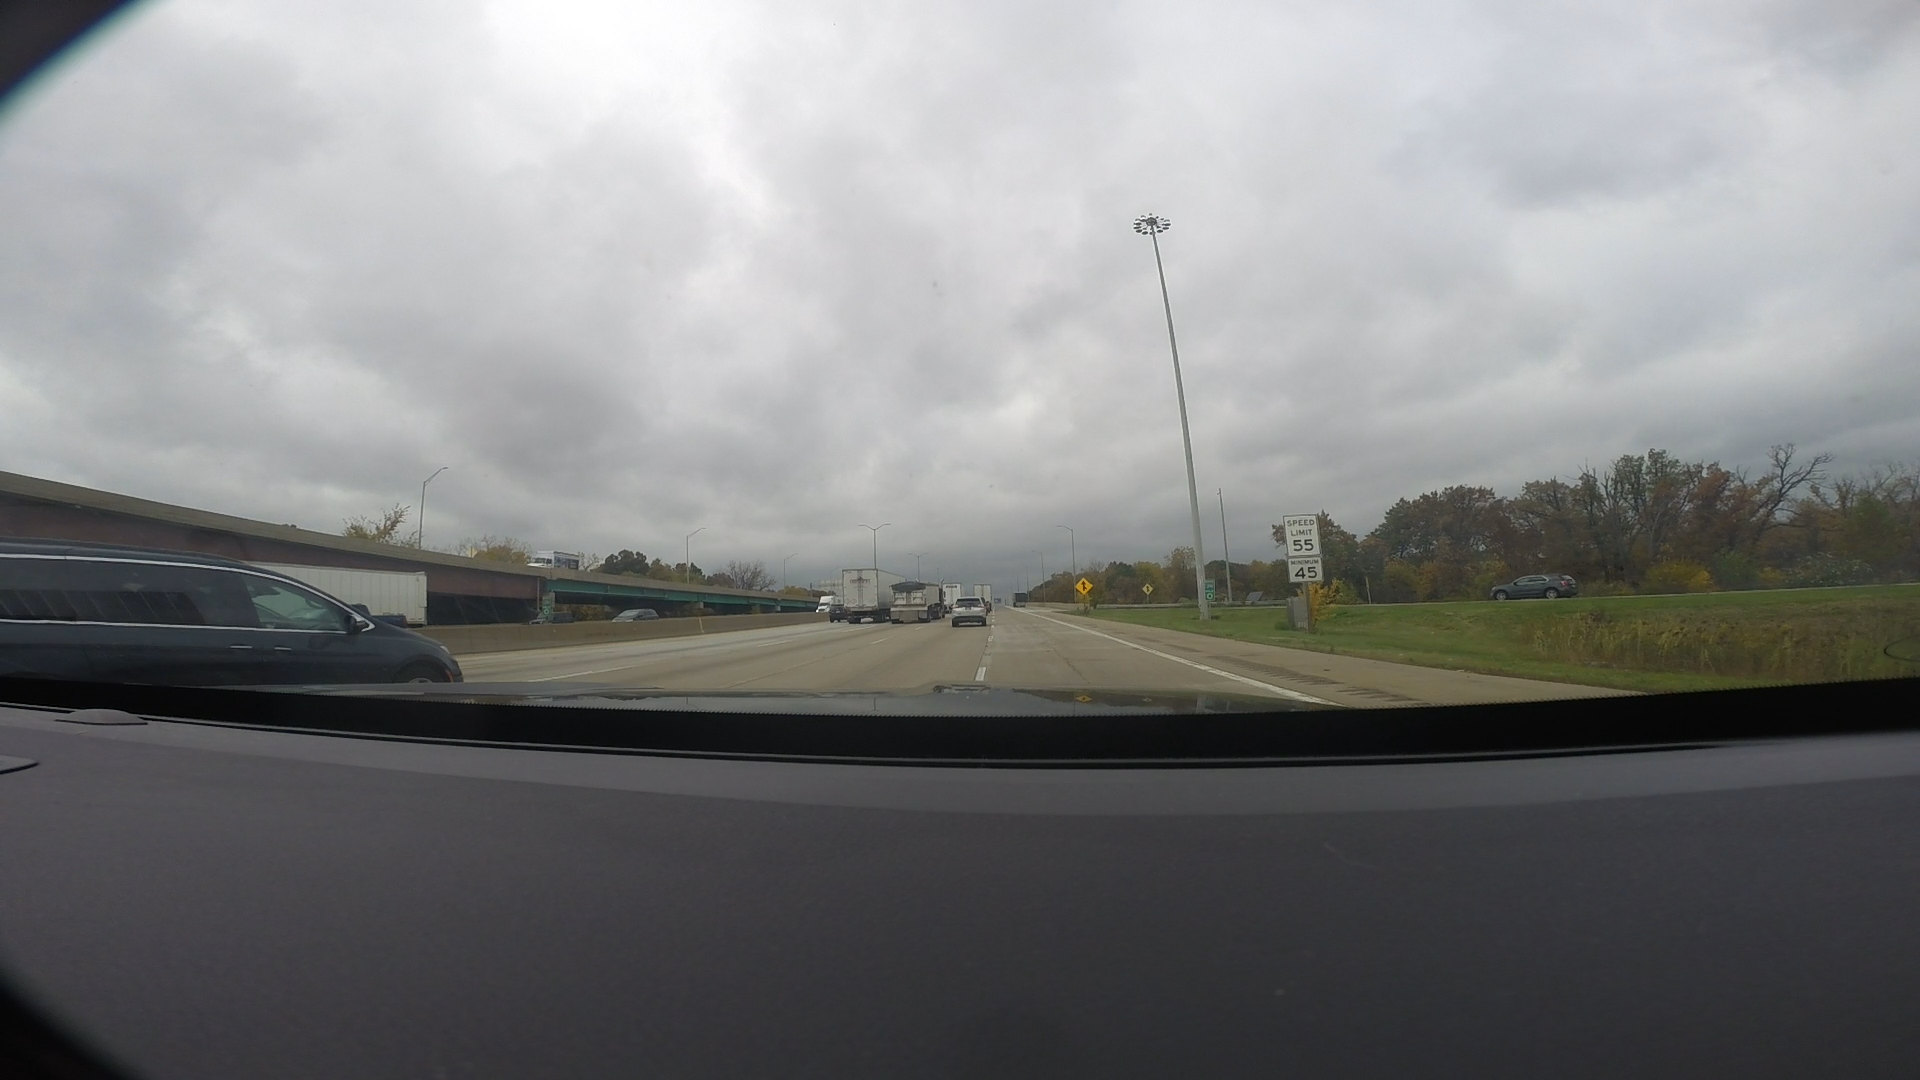
Speed limit sign label: mph55